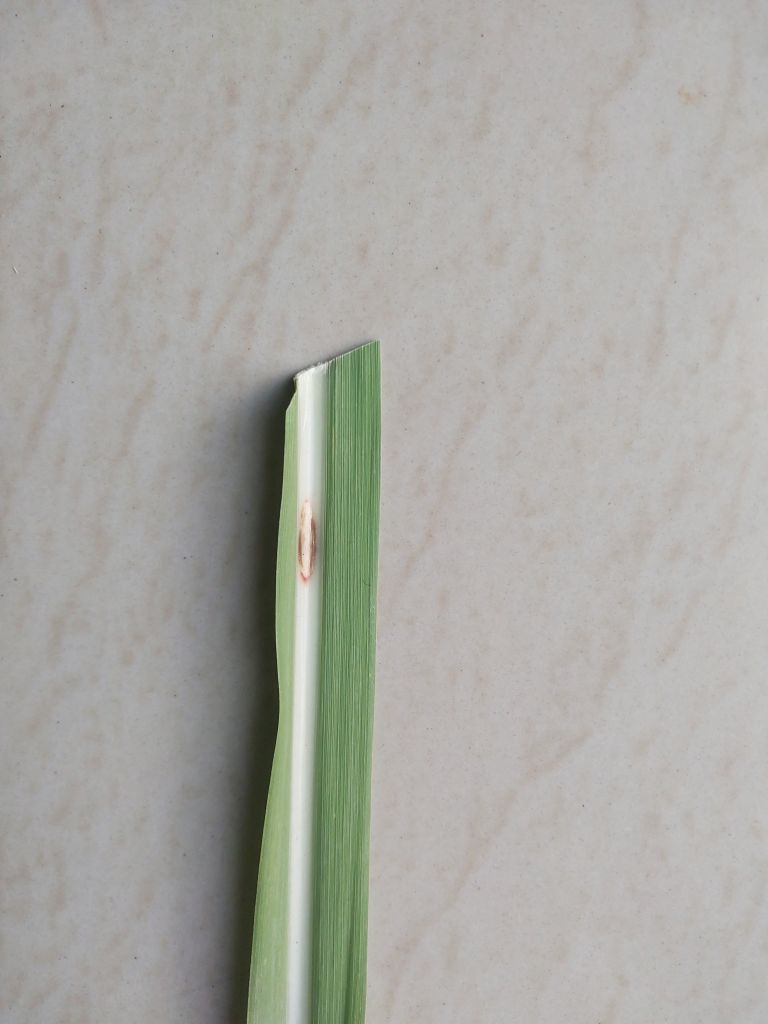
Label: Brown Spot